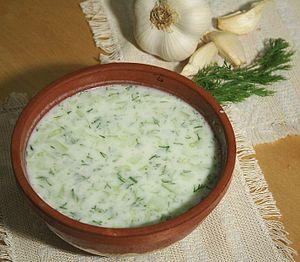
La cuisine de l'Albanie, comme dans la plupart des nations méditerranéennes et des Balkans, a été fortement influencé par sa longue histoire. À différents moments, le territoire de l'Albanie a été occupé par la Grèce, l'Italie et l'Empire ottoman, et chaque groupe a laissé sa marque sur la cuisine albanaise. Le repas principal des albanais est le déjeuner, il est habituellement accompagné d'une salade de légumes, comme des tomates, des concombres, des poivrons verts, et des olives avec de l'huile d'olive, du vinaigre et du sel. Le déjeuner inclut également un plat principal, des légumes et de la viande. Les spécialités de fruits de mer sont également communes dans les secteurs côtiers de Durrës, Vlorë et Sarandë.
La cuisine bulgare est caractéristique de l'Europe du Sud, de la culture et de la cuisine des Balkans. Les traditions culinaires bulgares sont diverses en raison de facteurs géographiques et des conditions climatiques appropriées pour une variété de légumes, herbes et fruits. Mis à part la grande variété des plats bulgares locaux, la cuisine bulgare partage un certain nombre de plats avec les cuisines russe, italienne et même celles du Moyen-Orient.
Le tarator est une soupe froide très appréciée en été, qui est consommée en Bulgarie, en Macédoine du Nord, Turquie et en Albanie, soit comme une soupe avant le plat principal, soit comme une salade en accompagnement du plat principal.